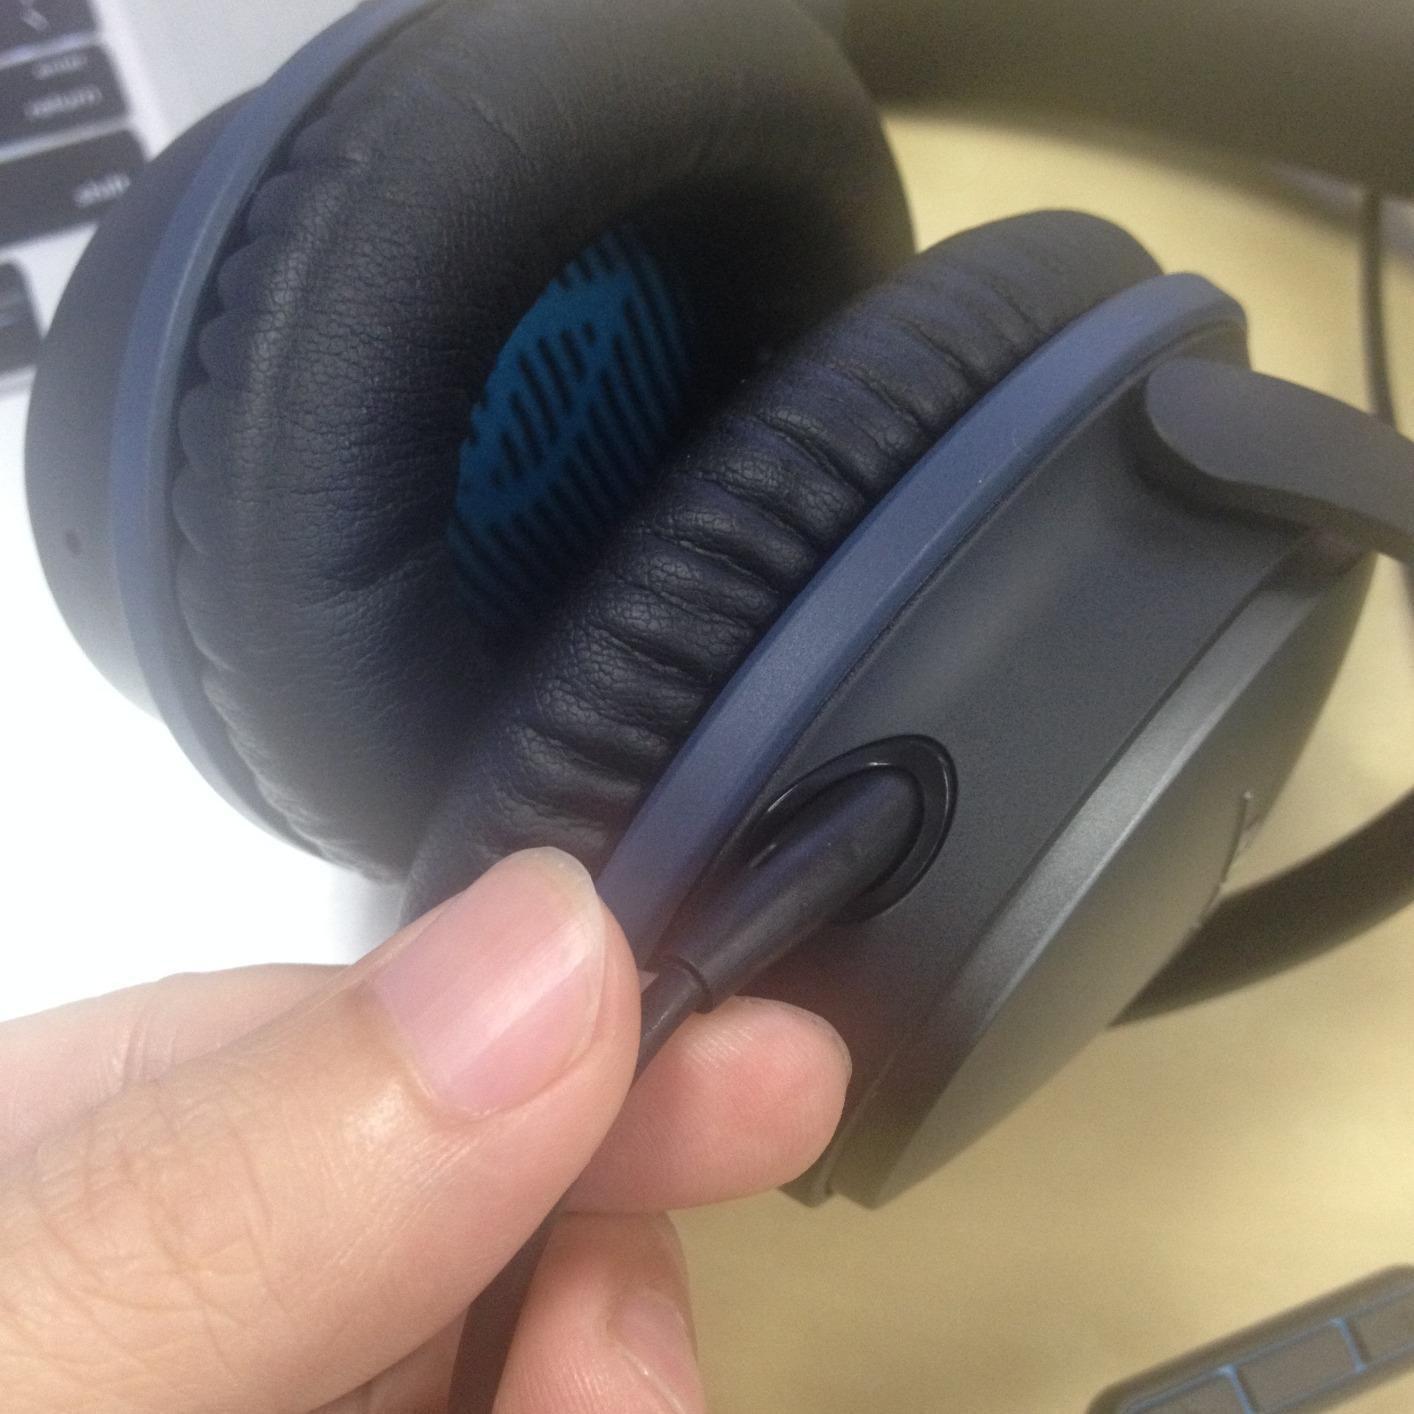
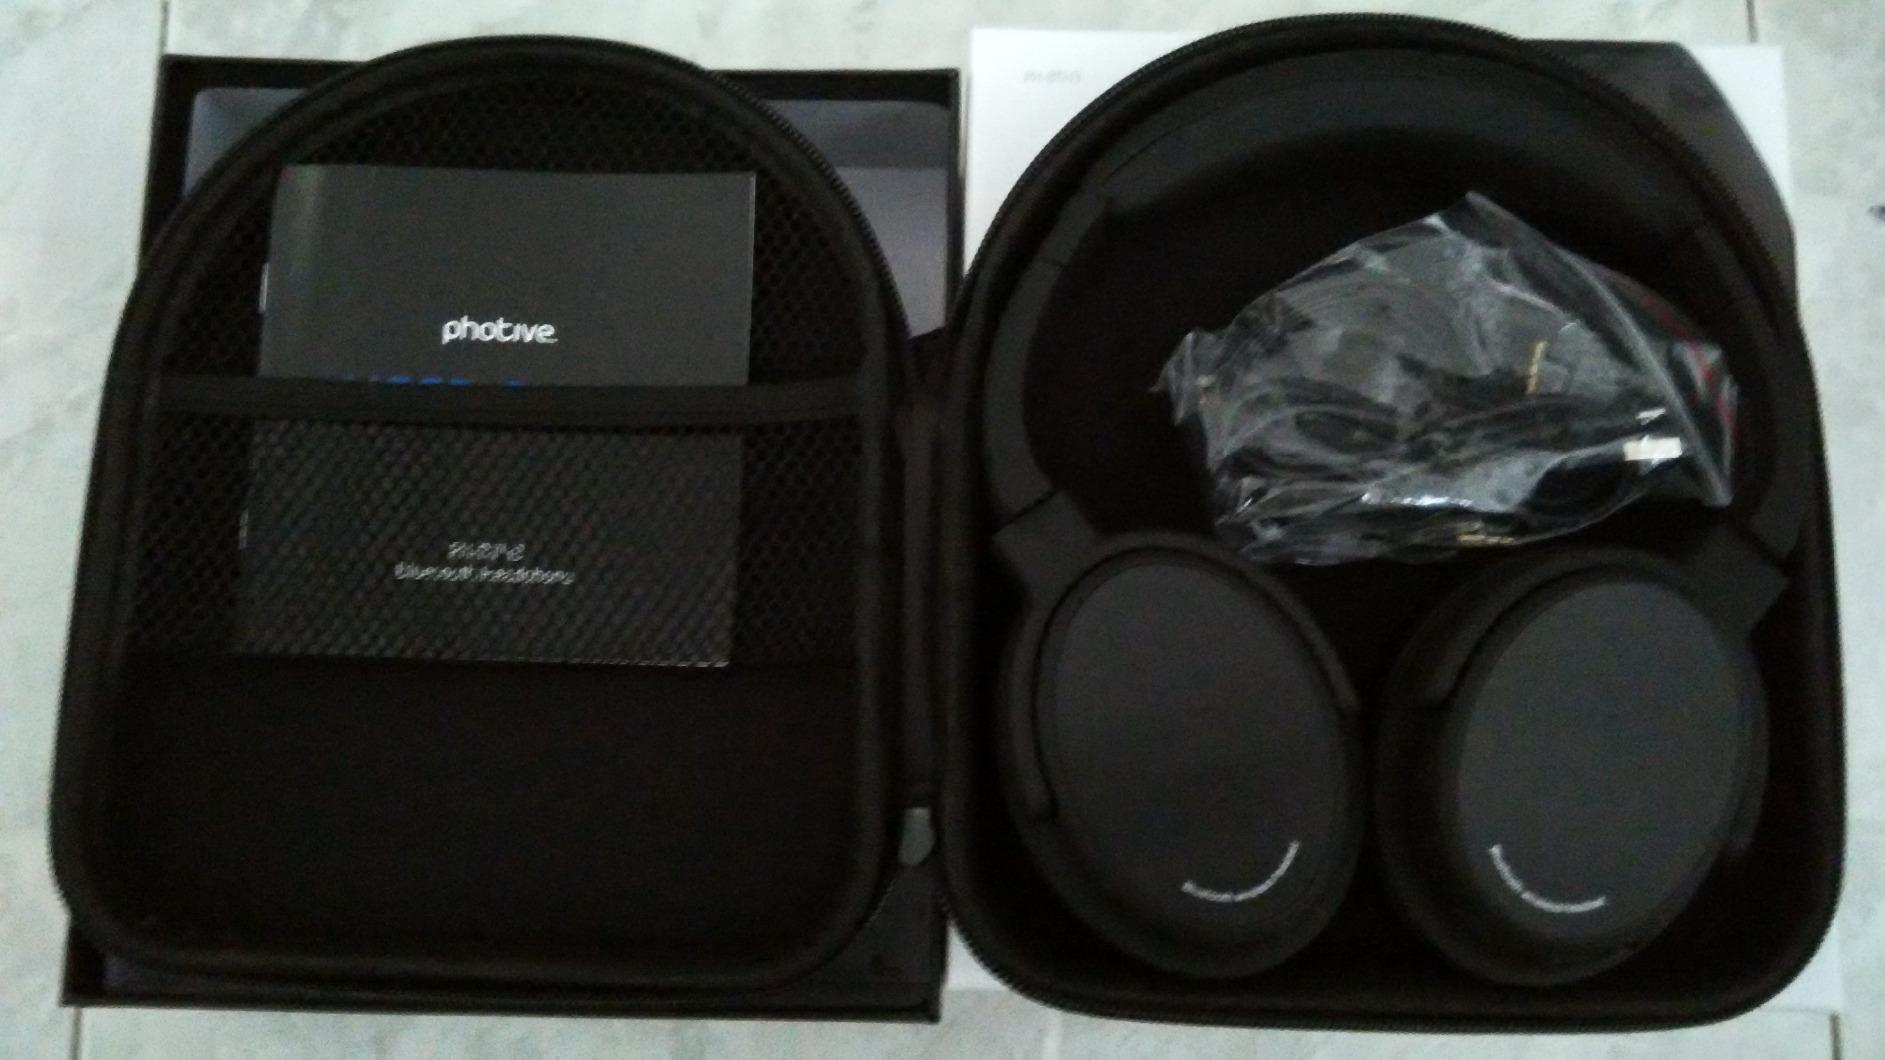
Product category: headphones
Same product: no